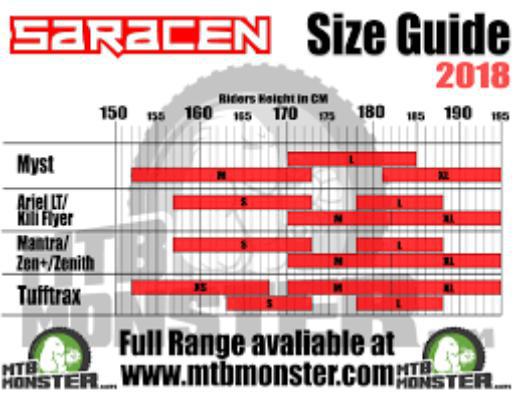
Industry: Transportation